Wild Well Control

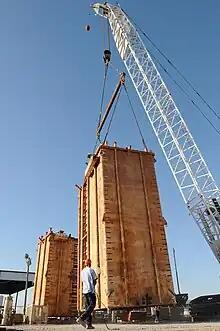
Cofferdam containment dome under construction in at Wild Well Control in Port Fourchon, Louisiana on April 26, 2010.

Wild Well Control is a well control company based in Houston, Texas that has worked to mitigate several high-profile well control issues including the Kuwaiti oil fires and the Deepwater Horizon oil spill.